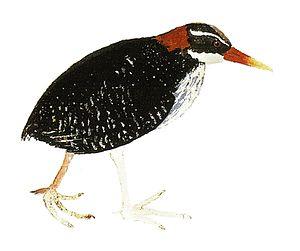
Le Râle tévéa était une espèce éteinte d'oiseaux de la famille des Rallidae. Cette espèce était endémique de l'île de Tahiti.